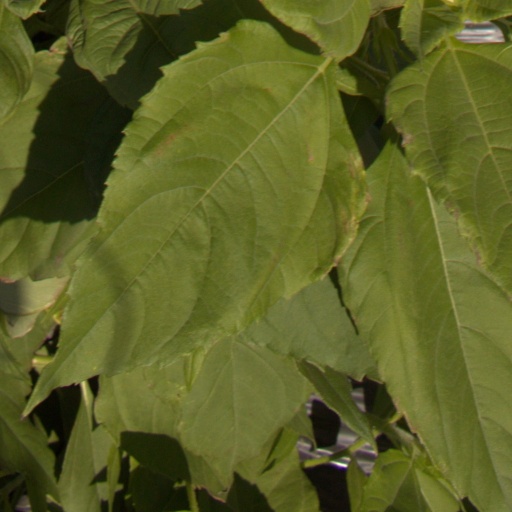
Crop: Jerusalem artichoke